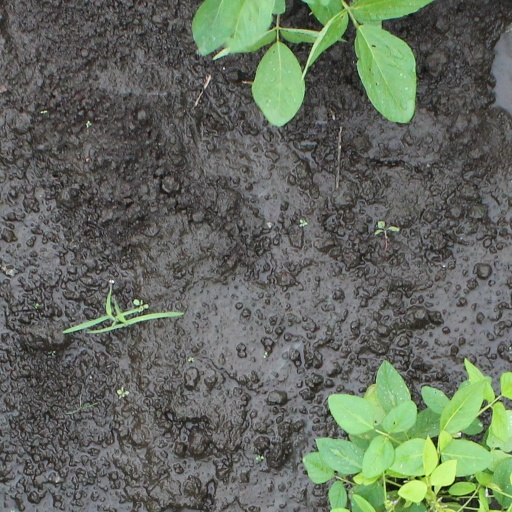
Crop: soybean